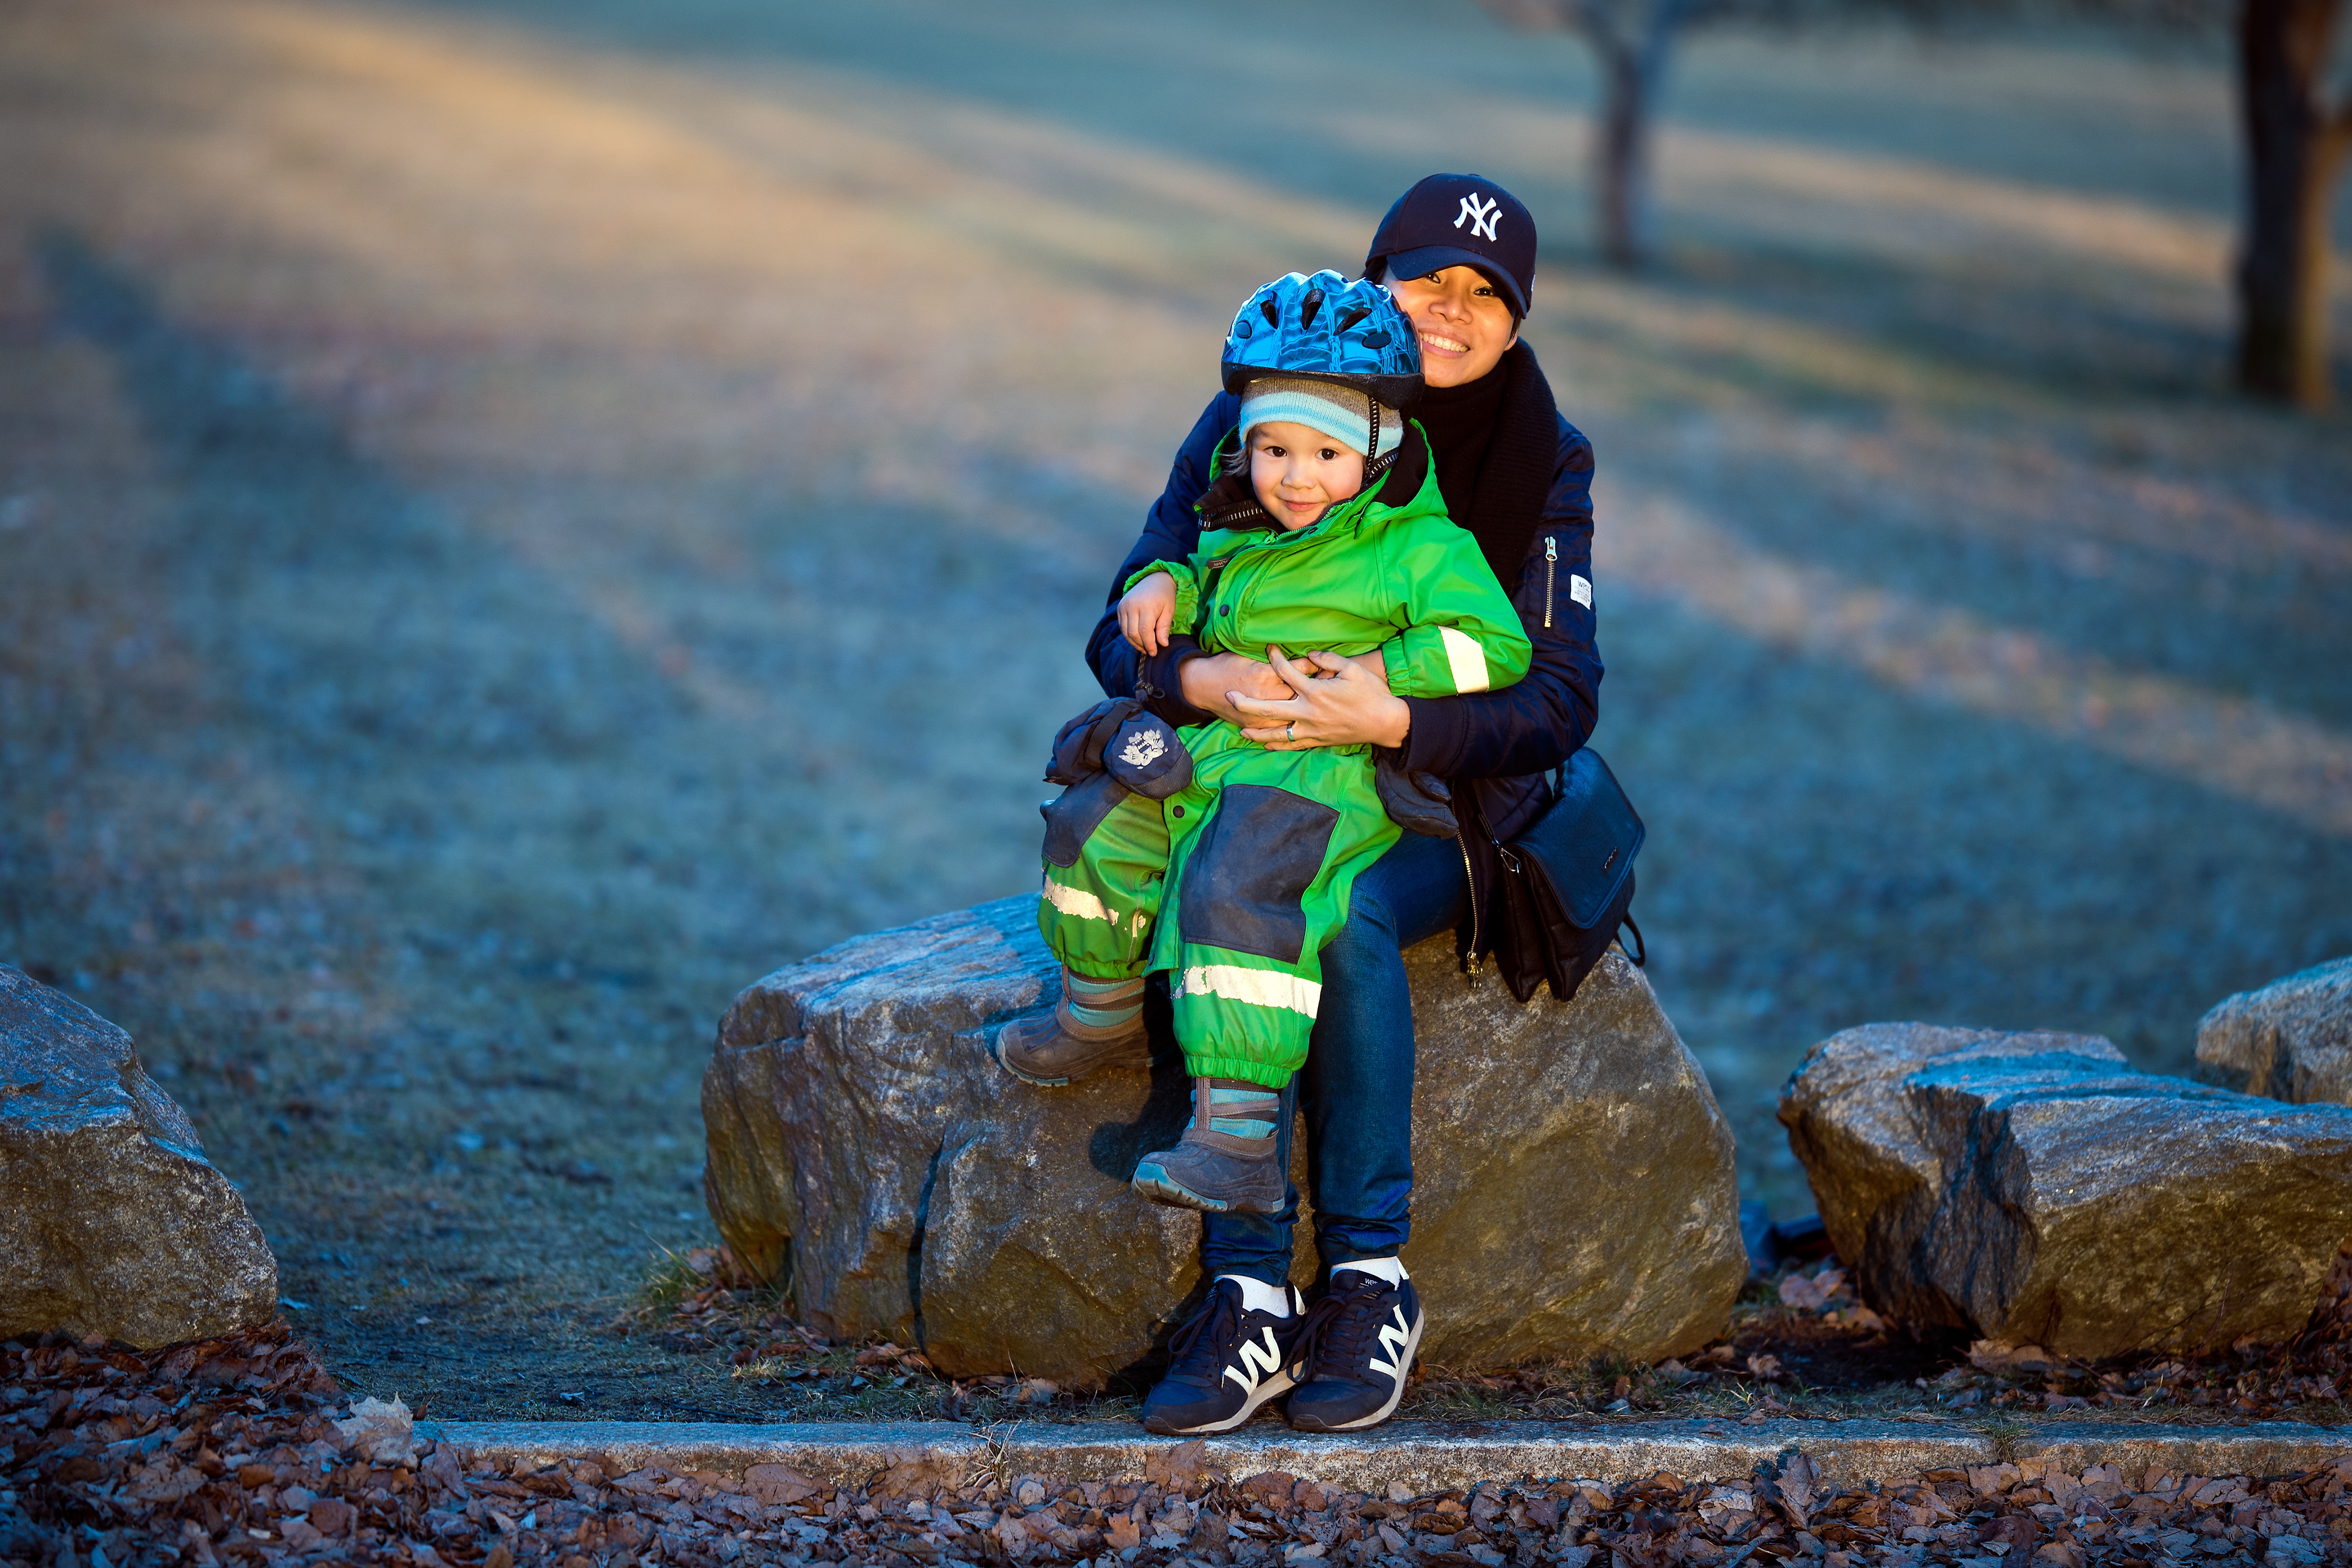
nature, people, sunshine, sun, woman, boy, kid, cute, stone, female, love, carefree, young, spring, natural, child, care, contrast, two, blue, freedom, colorful, extreme sport, together, lifestyle, holding, health, childhood, smiling, smile, hug, life, parent, mom, son, cheerful, laughing, outdoors, family, colors, mother, happy, happiness, relationship, faith, leafs, safety, little, shield, hope, joy, protection, joyful, protect, luck, enjoy, feeling, positive, hugging, harmony, enjoying, prepared, wellness, precious, mother and son, embracing, keep safe